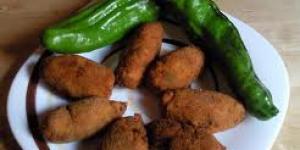
croquetas de pimiento verde